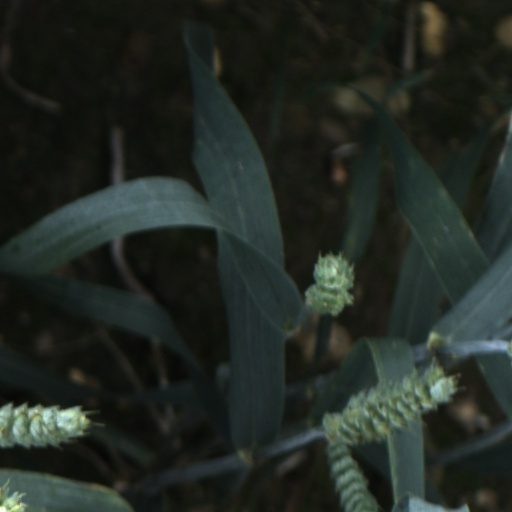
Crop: wheat